Kingdom of Bohemia

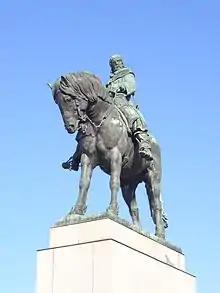
Jan Žižka, the leader of the Hussites

The 14th century – particularly the reign of Charles IV (1342–78) – is considered the Golden Age of Czech history. In 1306, the Přemyslid line died out and, after a series of dynastic wars, John, Count of Luxembourg, was elected Bohemian king. He married Elisabeth, the daughter of Wenceslaus II. He was succeeded as king in 1346 by his son, Charles IV, the second king from the House of Luxembourg. Charles was raised at the French court and was cosmopolitan in attitude.